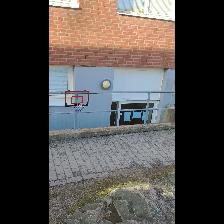
Label: NonHuman